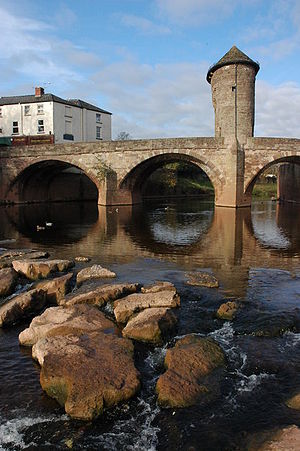
Monnow Bridge
Monnow Bridge
Monnow Bridge i Monmouth, Wales, er den eneste tilbageværende befæstede flodbro fra middelalderen i Storbritannien, hvor der stadig findes et porttårn. Broen går over floden Monnow omkring 500 m, inden den løber sammen med Wye. Broen er nu kun for fodgængere og et beskyttet bygningsværk af første grad i Storbritannien.